Anatoly Vaneyev

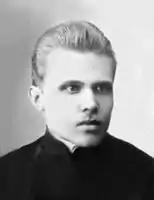

Anatoly Aleksandrovich Vaneyev was an active participant of the revolutionary movement in the Russian Empire.